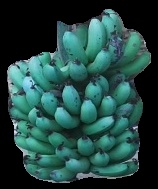
Variety: pachbale
Grade: grade3